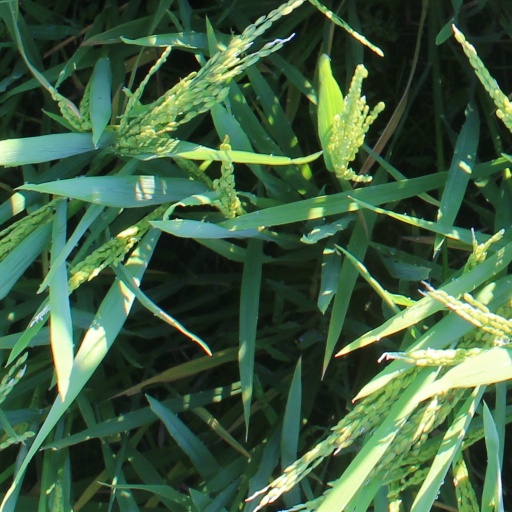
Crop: rice